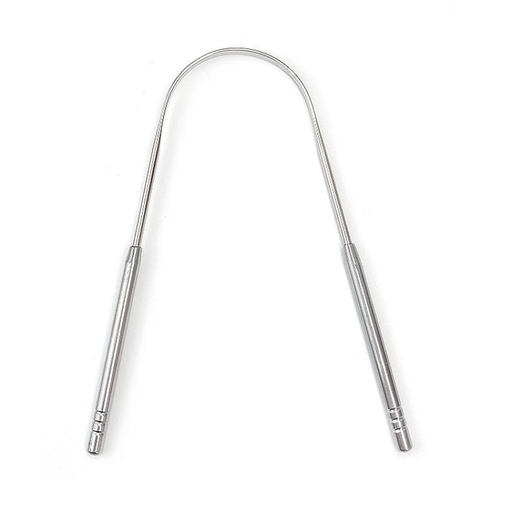
FreshClean Tongue Scraper
Brand: Eloy Royal
Category: Health & Beauty > Personal Care > Oral Care > Tongue Scrapers